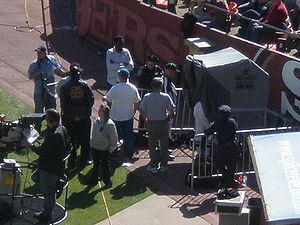
En football américain, un officiel est une personne qui a la responsabilité de faire respecter les règles et de maintenir l'ordre pendant le match.